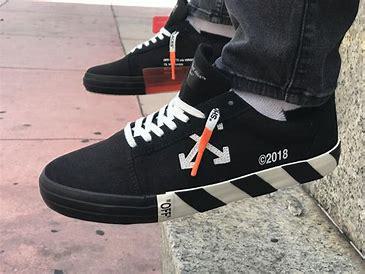
Brand: Off-White
Model: Off Vulc